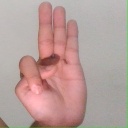
अक्षर: भ